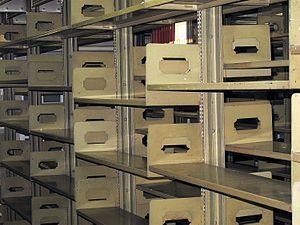
Système de rayonnage, rayon métallique à crémaillère dit rayon Lipman d'après son inventeur Robert Lipman